Jawahar Kala Kendra

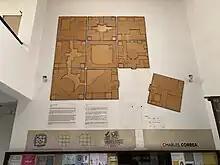
Vastu shastra-inspired plan adapted and evolved by modern architect Charles Correa in the design of Jawahar Kala Kendra, Jaipur, Rajasthan.

Jawahar Kala Kendra was built to resemble a red fort, with no windows on its facade. The design was prepared by the architect Charles Correa in 1986 and the building was ready in 1992. The plan is inspired by the original city plan of Jaipur, consisting of nine squares with a central square left open. The Jawahar Kala Kendra adapts and applies concepts from ancient architectural principles called the Vastu Vidya.